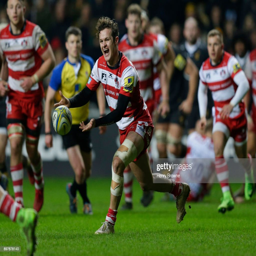
person during the match between animal and rugby union team .